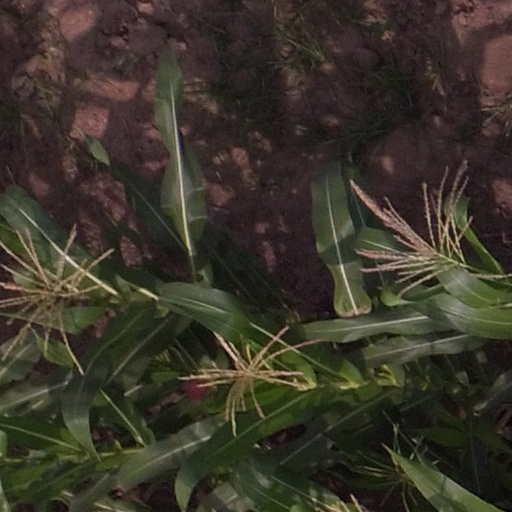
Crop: maize; corn